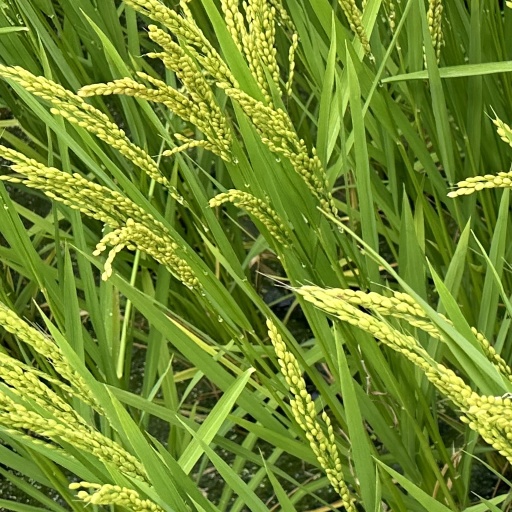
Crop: rice